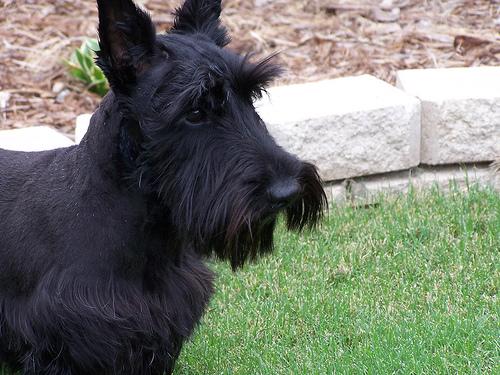
Breed: scottish terrier